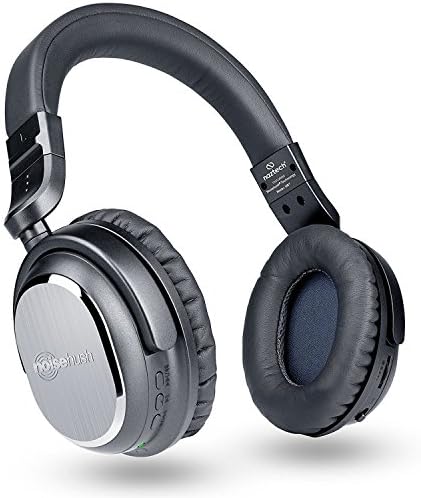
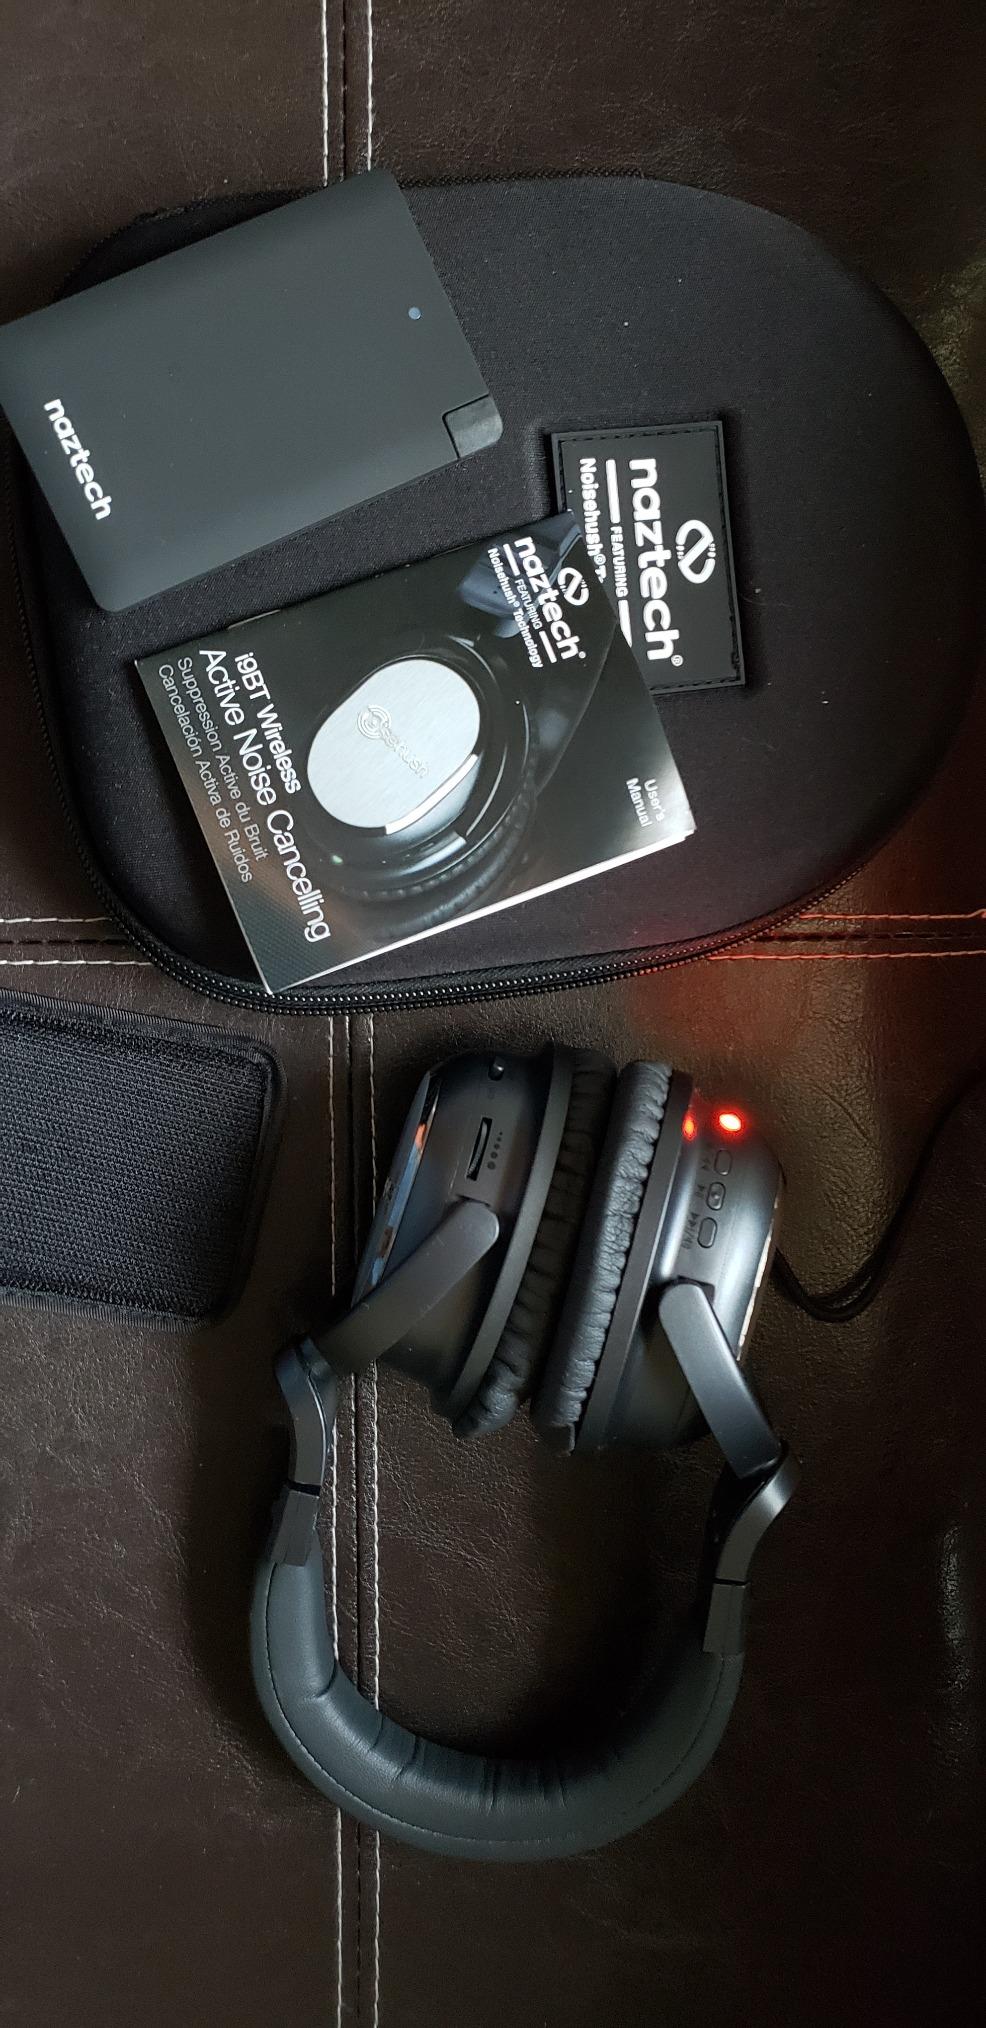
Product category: headphones
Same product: yes